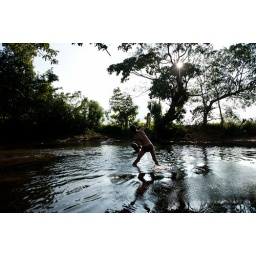
A boy throwing a stick into a tree in an attempt to make fruits fall down.